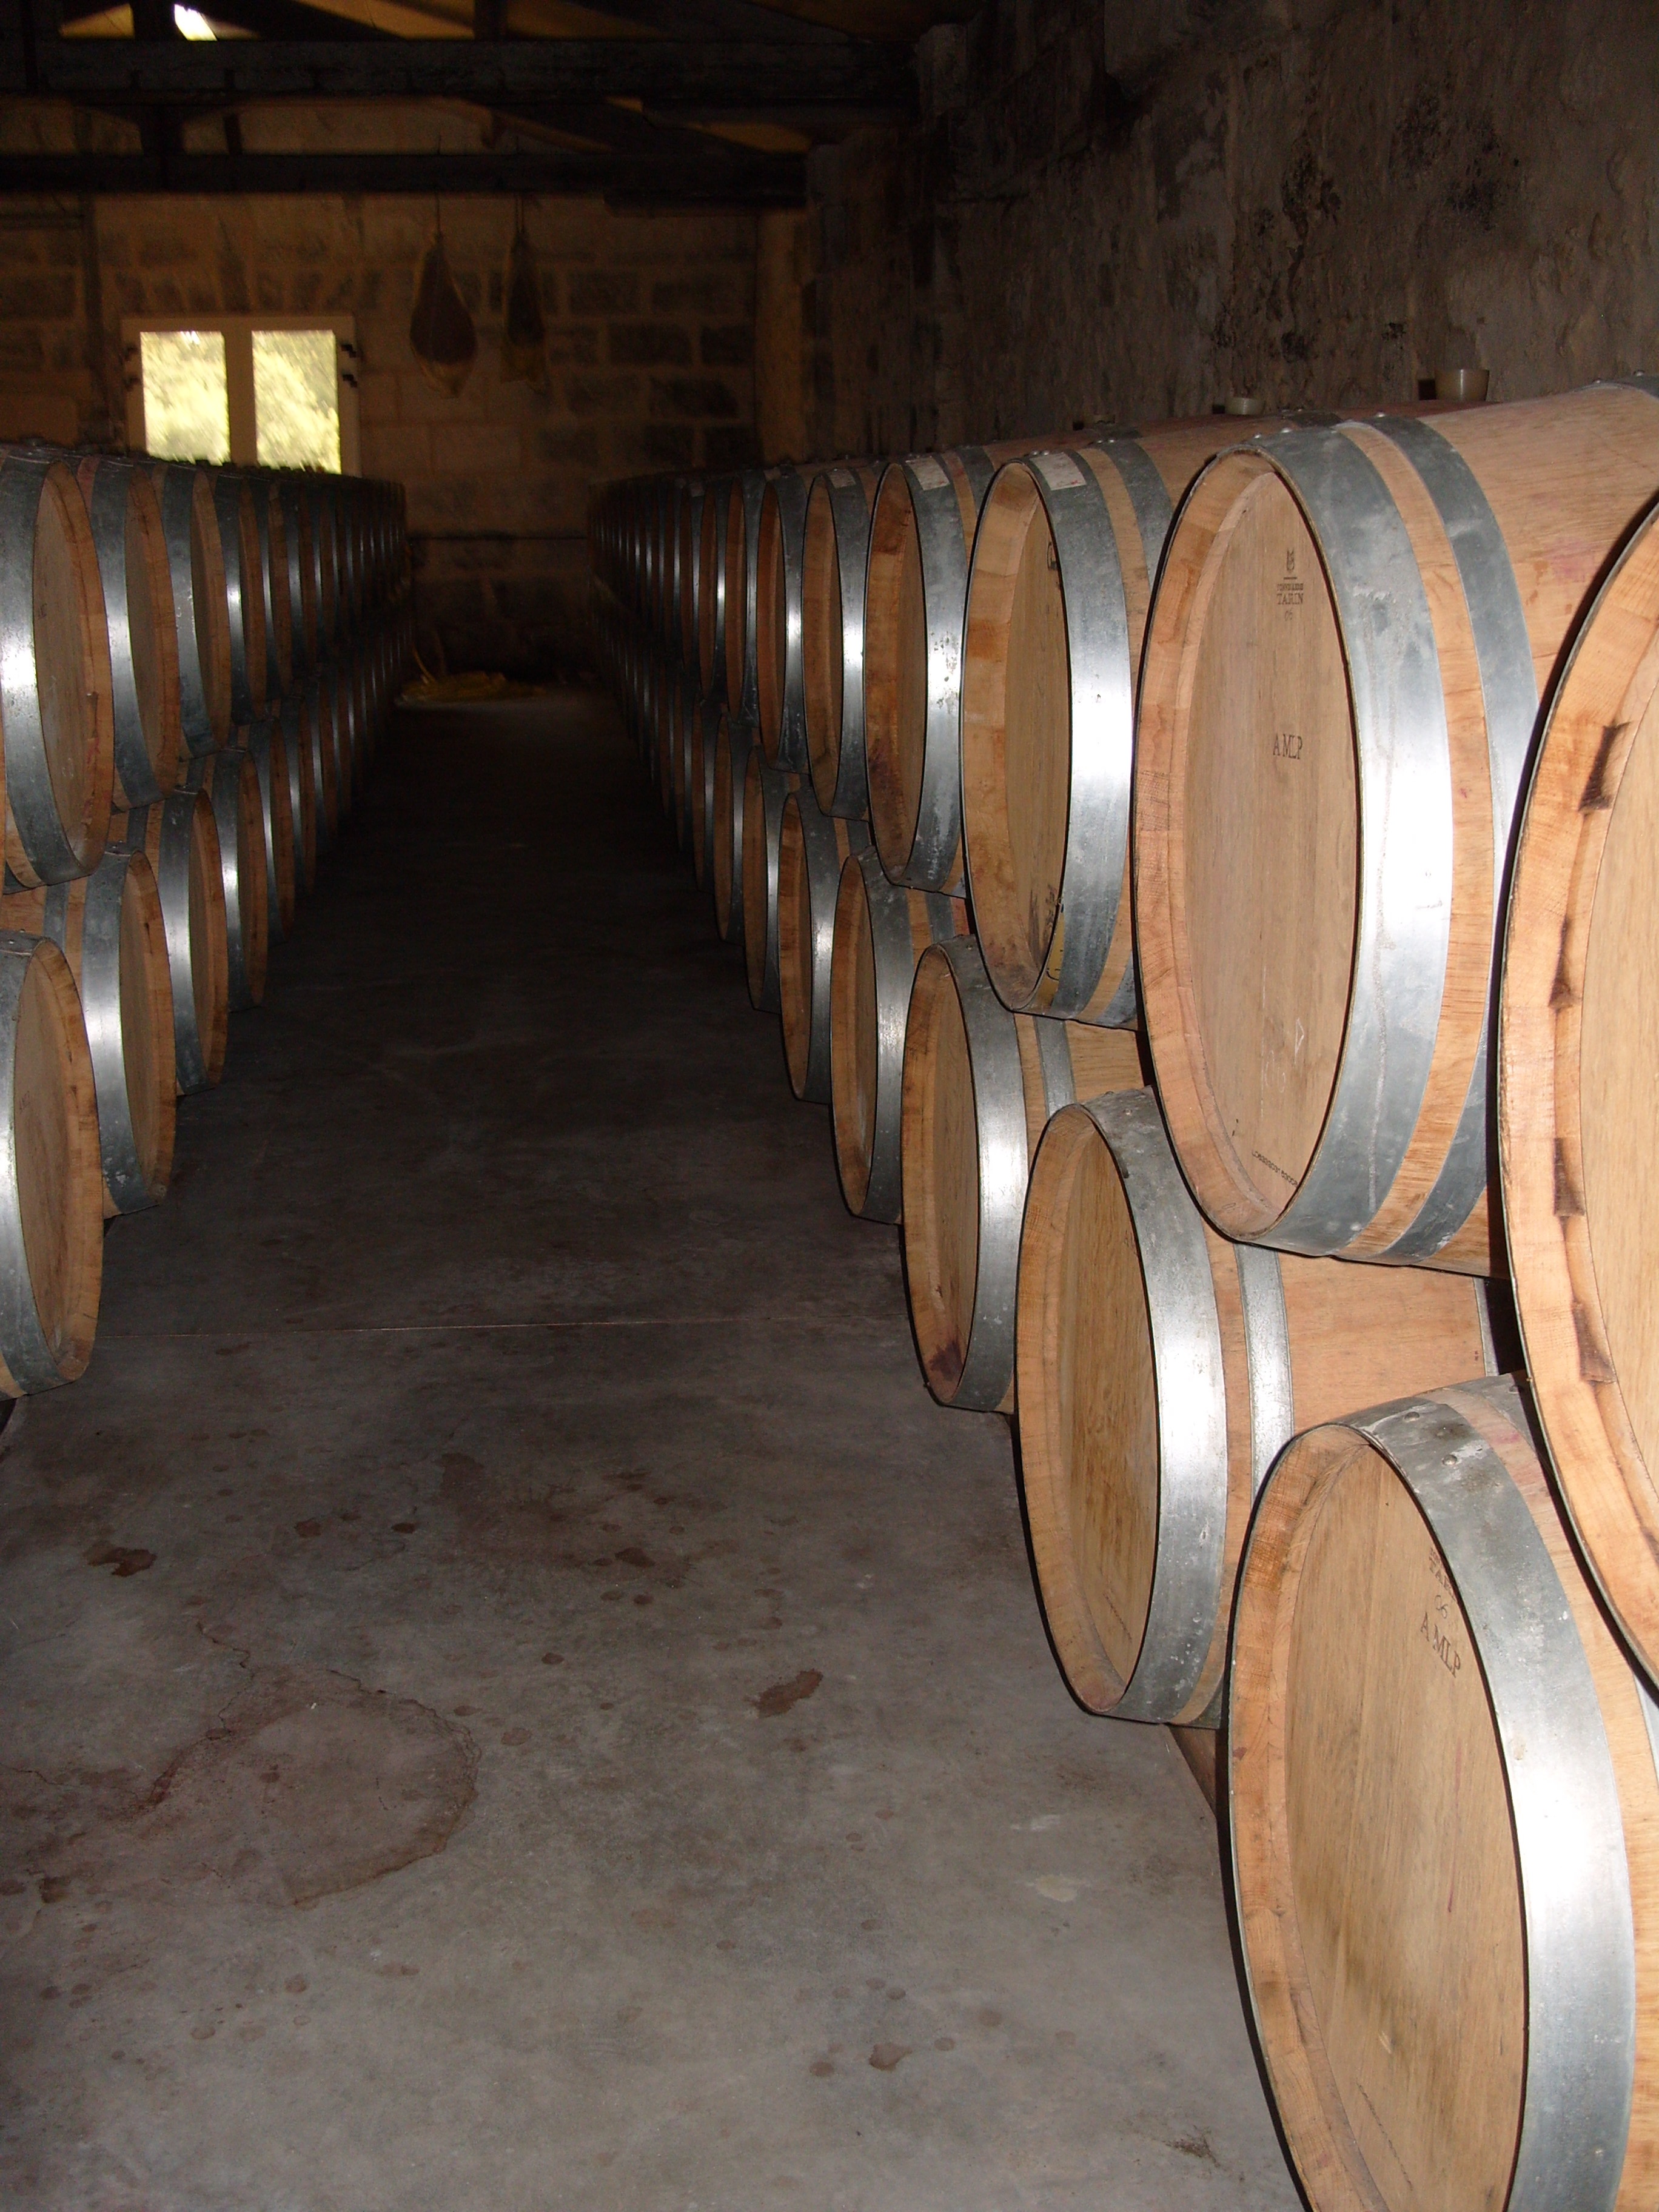
wood, wine, beam, metal, barrel, barrels, cellar, wine cellar, cask, man made object